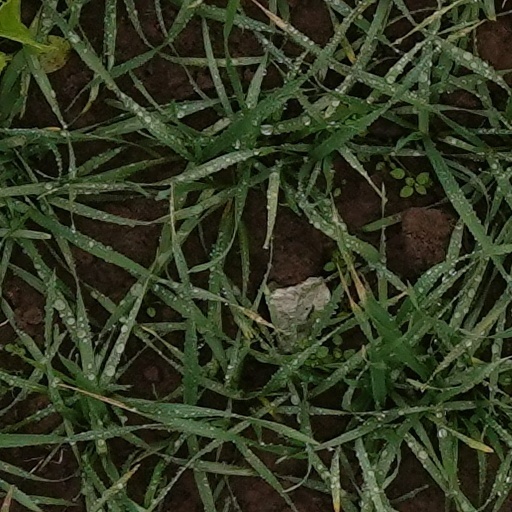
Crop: wheat